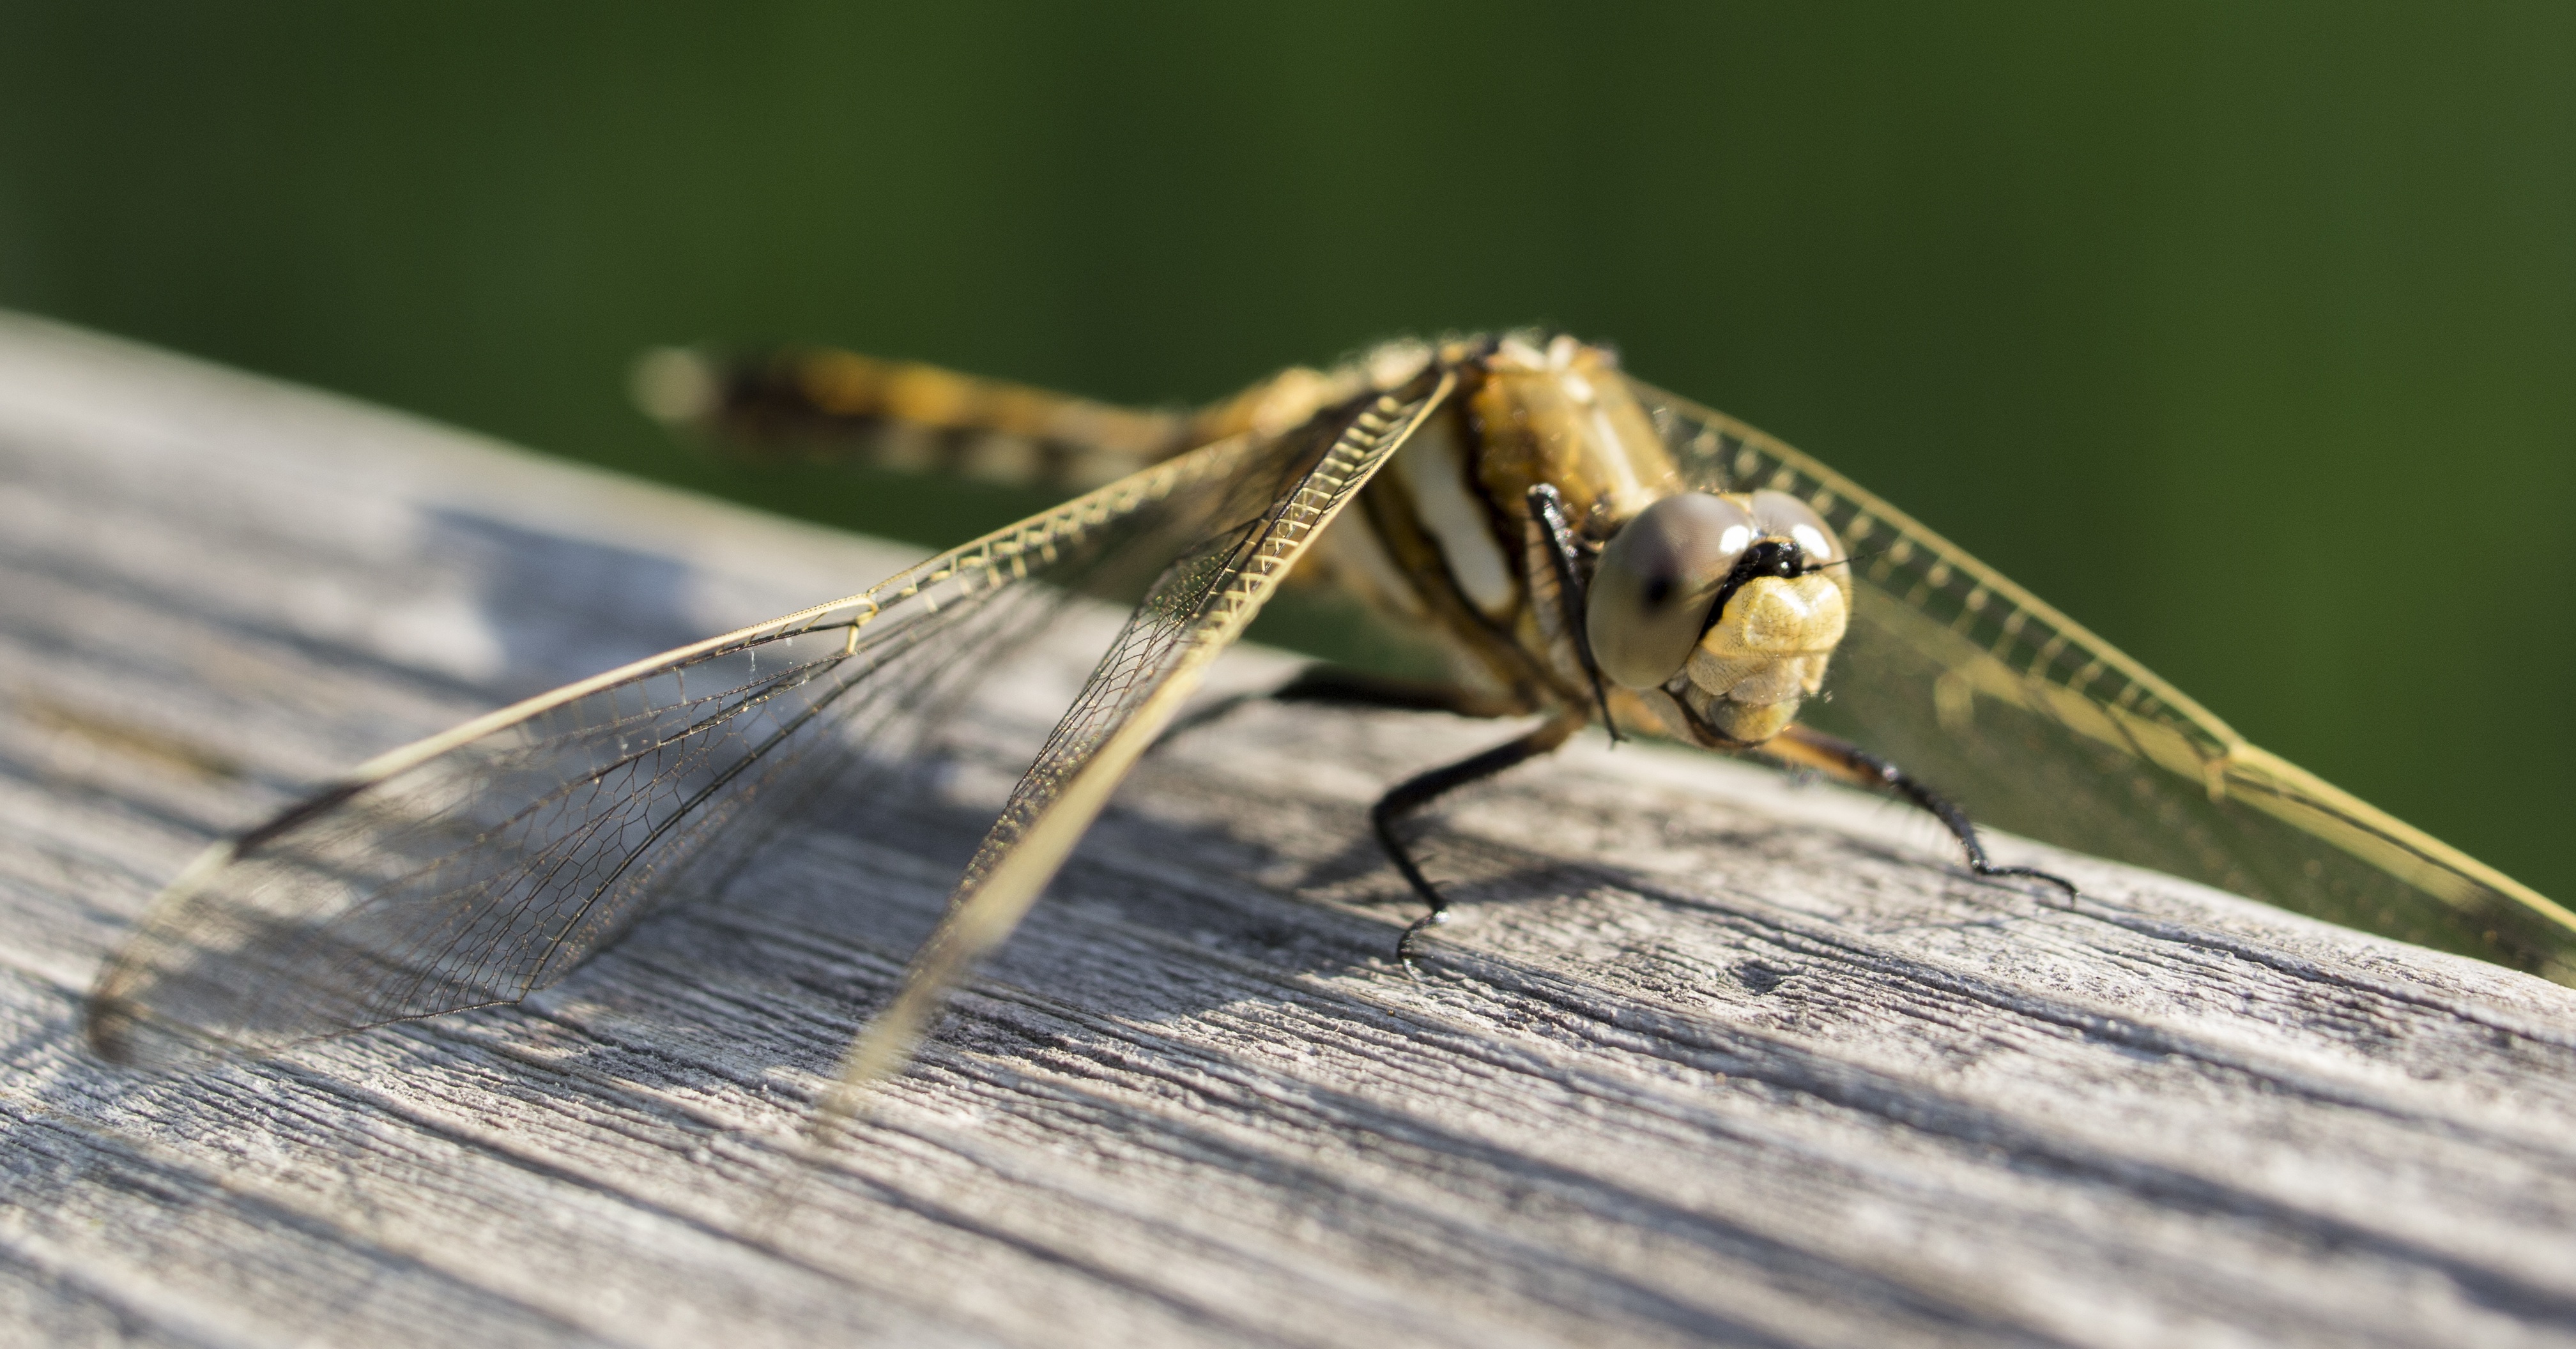
nature, wing, photography, insect, macro, yellow, fauna, invertebrate, close up, dragonfly, damselfly, macro photography, arthropod, dragonflies and damseflies